Dry cask storage

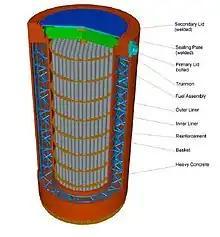
Multipurpose Constor Storage, Transport, and Disposal Cask

A centralized storage facility using dry casks is located at Ahaus. As of 2011, it housed 311 casks: 305 from the Thorium High Temperature Reactor, 3 from the Neckarwestheim Nuclear Power Plant, and 3 from the Gundremmingen Nuclear Power Plant. The transport from Gundremmingen to the Ahaus site met with considerable public protest and the power plant operators and the government later agreed to locate such casks at the powerplants.